Wyndham Deedes

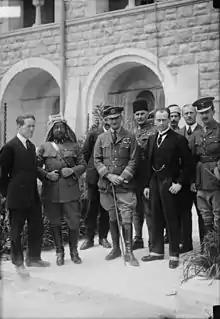
Front row, left to right: Col. T. E. Lawrence, Emir Abdullah, Air Marshal Sir Geoffrey Salmond and Sir Wyndham Deedes in Palestine

After the war he was posted to Istanbul, Turkey, as a military attaché. He was posted to Cairo, Egypt, which was at that time a British protectorate, as public security director. Here he helped to set up the Palestine Police Force.